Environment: real
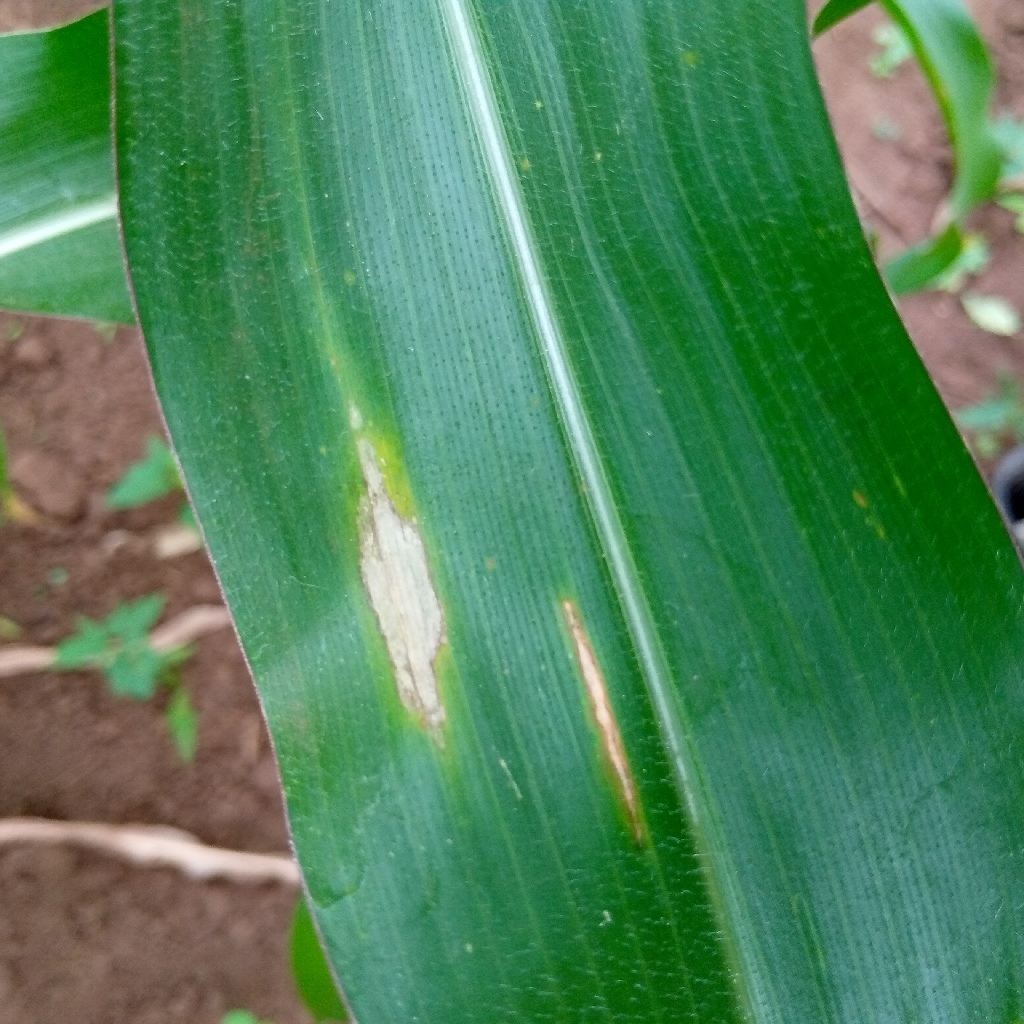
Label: northern_corn_leaf_blight